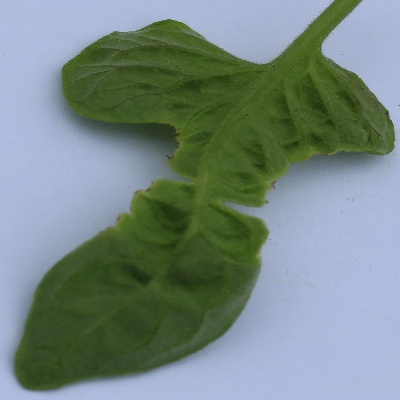
Crop: Tomato
Condition: leaf curl